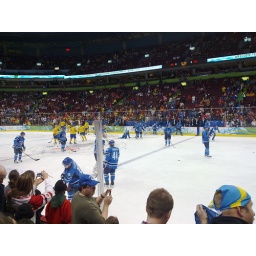
Fin-Swe and best seats in the house